Ram Robert Rahim

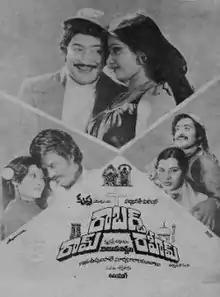
Poster

Ram Robert Rahim is a 1980 Indian Telugu-language masala film directed by Vijaya Nirmala, produced by Uppalapati Suryanarayana Babu and written by Tripuraneni Maharadhi. The film is a remake of the 1977 Hindi film "Amar Akbar Anthony". The film stars Krishna, Rajinikanth, Chandra Mohan opposite their female leads of Sridevi, Sunitha and Phataphat Jayalaxmi, with Anjali Devi, Jaggayya and Tyagaraaju in supporting roles. It was released on 31 May 1980. The film was later dubbed and released in Tamil with the same title.